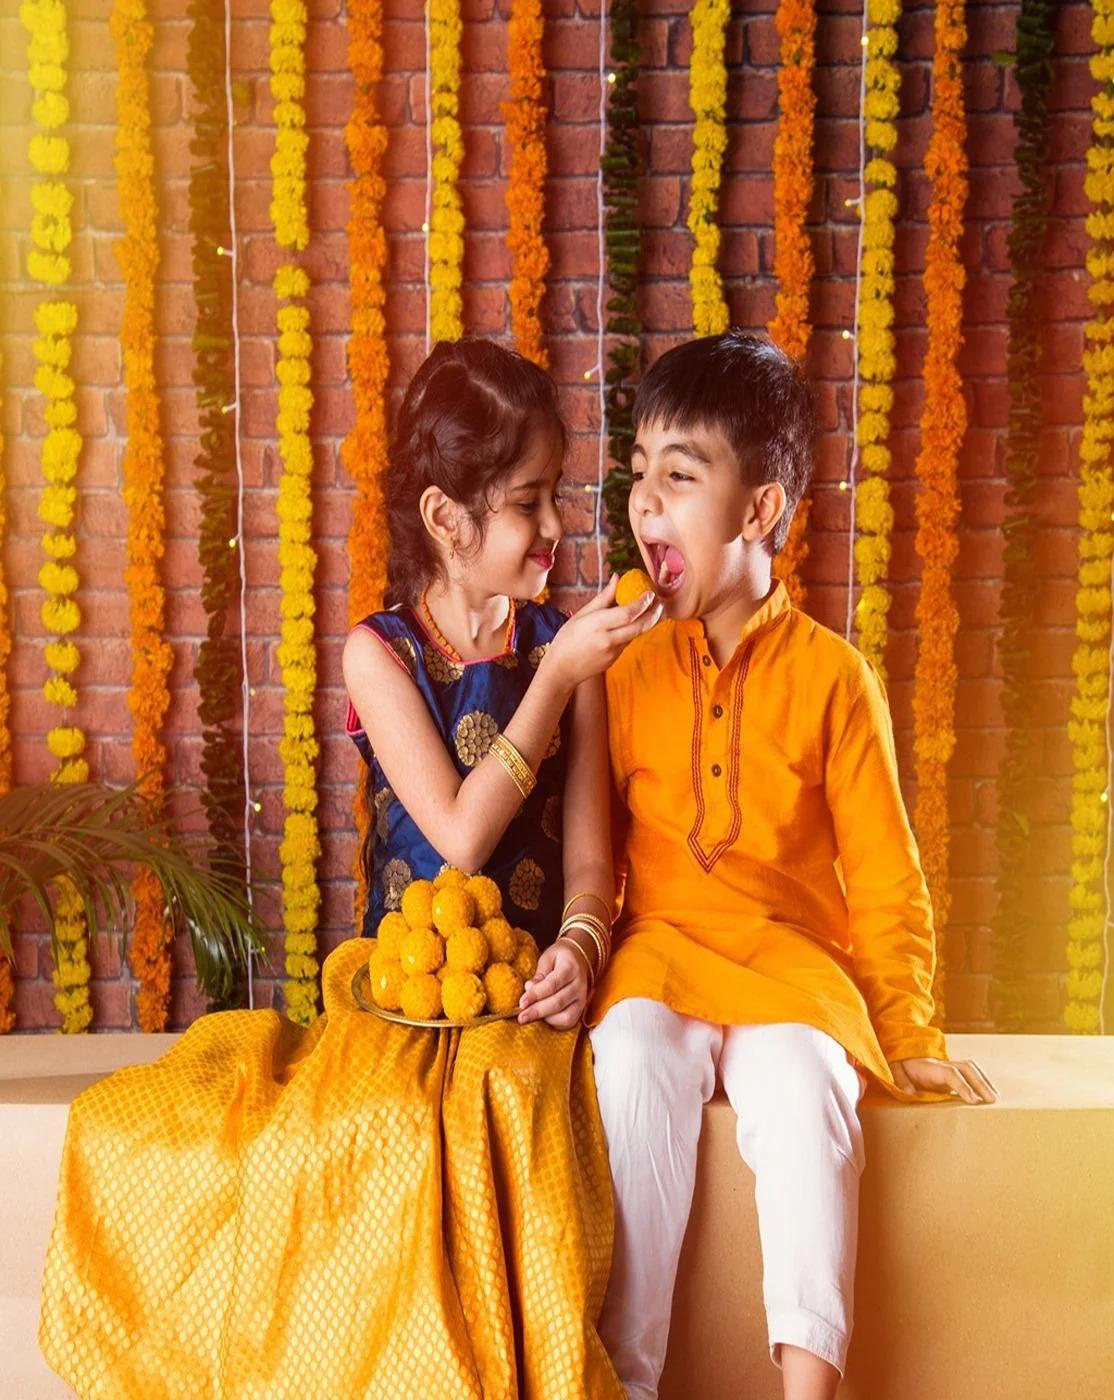
GLAMAA Floral Gold Plated Kundan and Pearl Rakhi Combo (Set of 5) with Roli Chawal and Raksha Bracelet Designer Rakhi for Men
Type: Rakhis
Brand: GLAMAA
Price: Rs. 259
 Rakhi Traditional Rakshabandhan Gift to Brothers from Beloved Sisters Rakshabandhan or Rakhi is a festival celebrating and honoring sibling love. It is love at its purest & deepest point. It is portrayed as the sister reminding the brother of the undying bond between—GLAMAA Festival Rakhi with Roli Chawal and Raksha Bandhan Card. Rakhi is the festival of expressing the feelings of love. Thus what can be better than expressing it to your loving brother by bringing a designer rakhi for him this year. In our range of designer rakhi, there is a vast choice for selecting the best one for your brother. The choice is in terms of designs, patterns, materials used and colors. So now depending on your suitability, you can choose the best designer rakhi gift to impress your brother. In fact, designer rakhis would be the one that your brother would also love to wear long after the celebration day of rakhi. A touch of modernity into the traditional and sacred thread of rakhi. The rakhi thread is introduced for the celebration of the festival of rakhi that is also known as ‘Raksha Bandhan’. Roli Chawal: The two most important ingredients of rakhi pooja thali is Roli and Chawal. Both are used for applying the auspicious tikka on the brother's forehead while performing the rituals of Raksha Bandhan. A sister has a heart filled with love and she prays strongly for her brother’s welfare and prosperity.
Features: Rakhi Thread: The central element of Rakhi is the sacred thread or bracelet, known as \Rakhi,\ which sisters tie around their brothers' wrists. It symbolizes protection, love, and the bond between siblings.,Rituals and Ceremonies: Rakhi involves various rituals and ceremonies. Sisters perform aarti (a ritual of waving a lighted lamp), apply tilak (vermilion mark) on their brothers' foreheads, and tie the Rakhi while praying for their well-being.,Exchange of Gifts: During Rakhi, brothers traditionally give gifts to their sisters as a token of love and appreciation. These gifts can range from money to sweets, clothing, or personalized items.,Sibling Bond: Rakhi celebrates the special bond between brothers and sisters, emphasizing the importance of their relationship and the duty of brothers to protect their sisters.,Social Significance: Beyond individual families, Rakhi also promotes social harmony and unity. It is not uncommon for people to tie Rakhis on those they consider as brothers or sisters, regardless of biological ties, fostering a sense of community and sol
Included: Rakhi